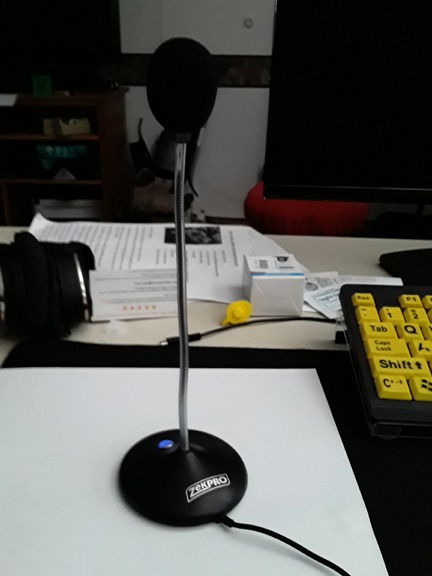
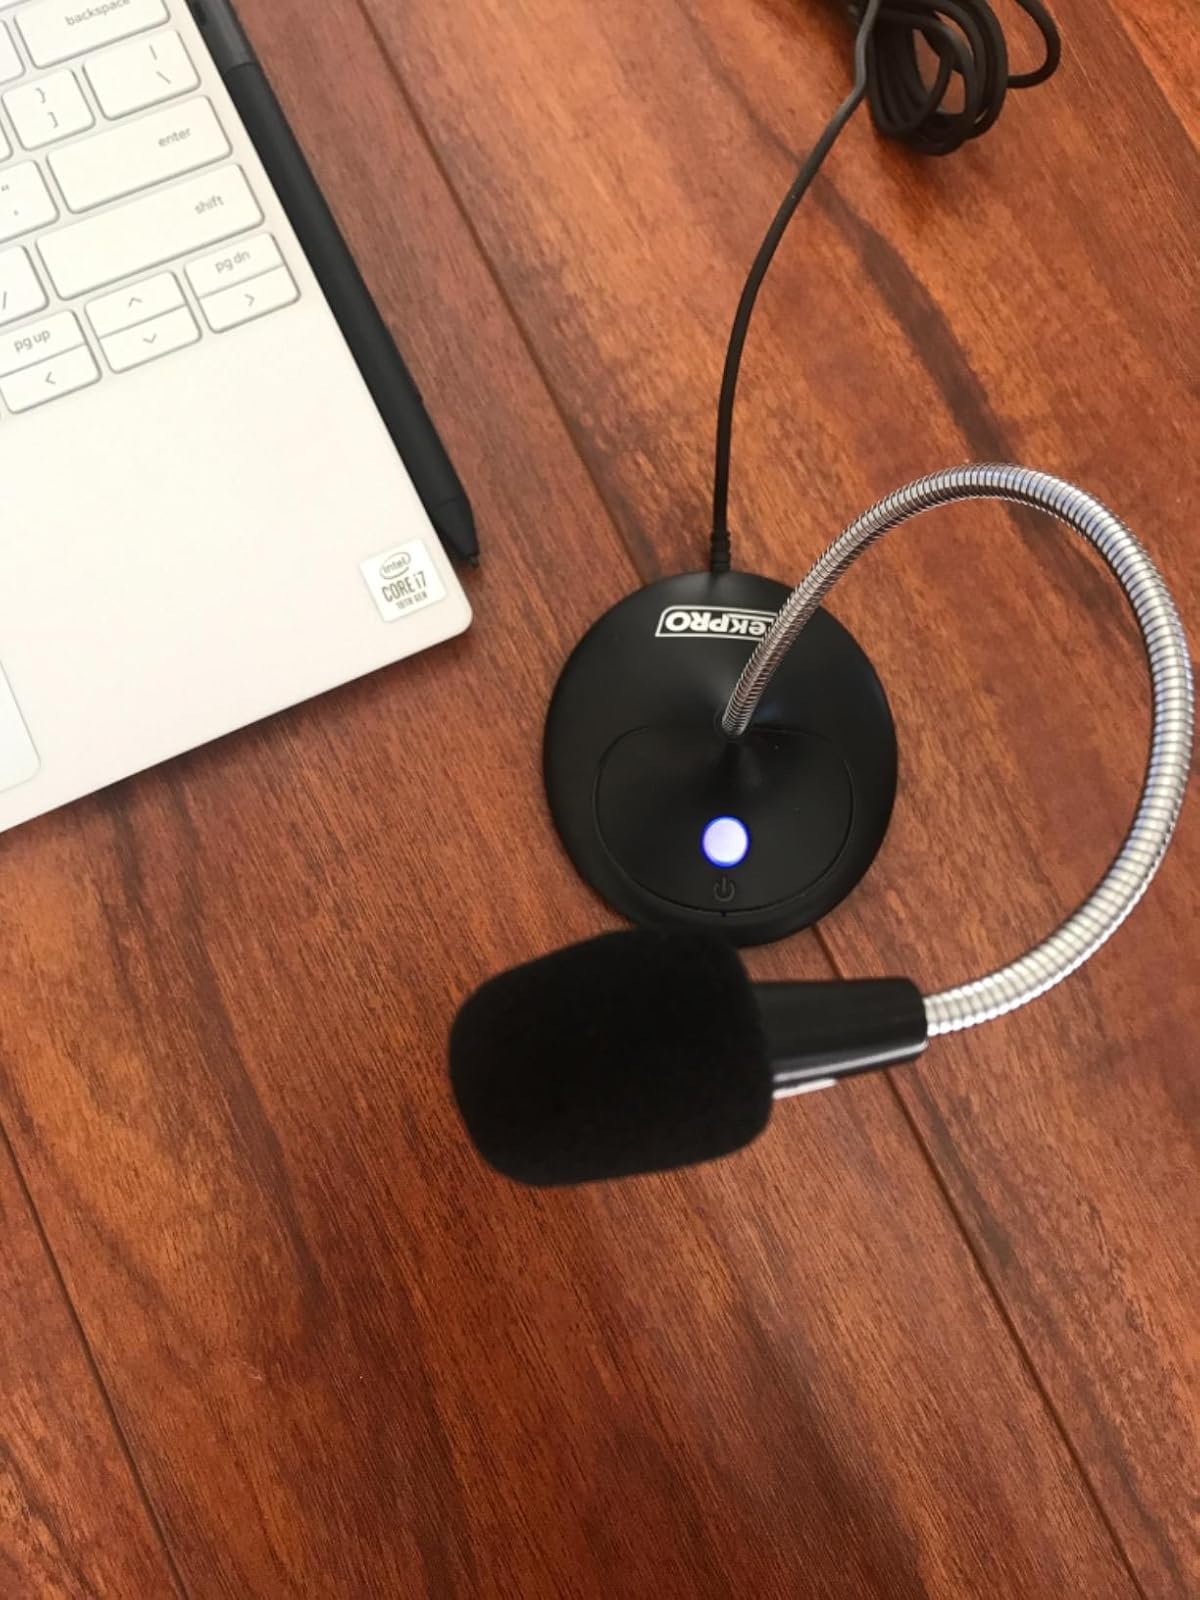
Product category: microphone
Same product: yes